Jacques-Cartier Park

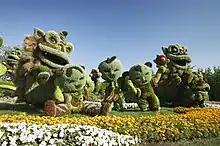
Les Neuf Lions à Gatineau (2017)

Christiana's House/Maison Charron, the oldest surviving house in Hull, and the oldest house in the Ottawa Valley (circa 1804-1815) is located in the park. It was restored by the NCC in 1985 and is used for various activities. The Gilmour Hughson Building is also located in the park, at the north end.